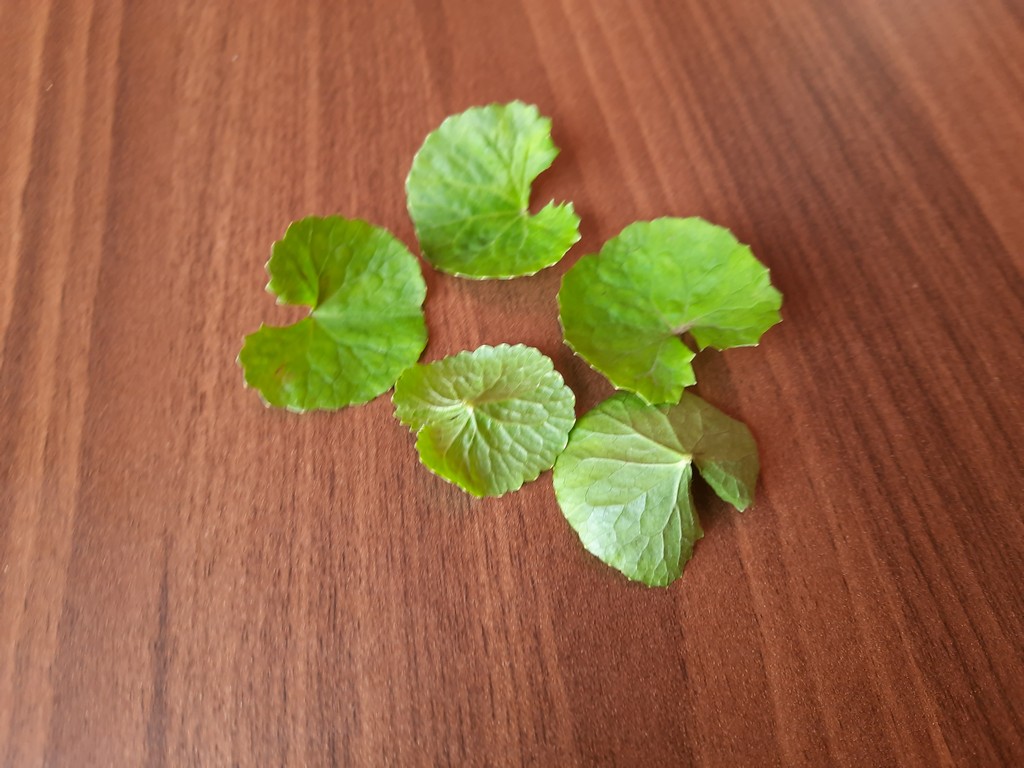
Label: Healthy